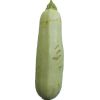
Label: zucchini